Huttwil railway station

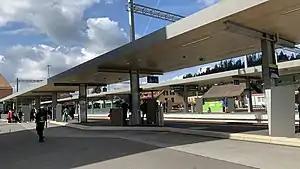
The station platforms in 2018

Huttwil railway station is a railway station in the municipality of Huttwil, in the Swiss canton of Bern. It is located at the junction of three standard gauge railway lines of BLS AG: Huttwil–Wolhusen, Langenthal–Huttwil, and . Combined, the first two lines form the main line between and , and on to Lucerne. The Ramsei–Huttwil line sees no service except for seasonal service to operated by the heritage railway.